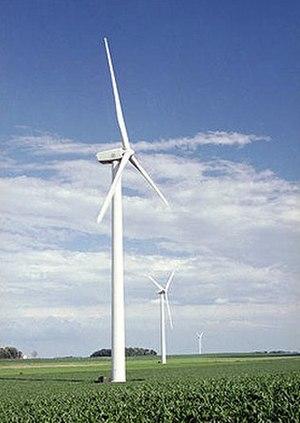
GE Wind Energy est une branche de GE Energy, une filiale de General Electric. L'entreprise fabrique et vend des éoliennes pour le marché international. En 2009, GE était le deuxième fabricant d'éoliennes mondial.